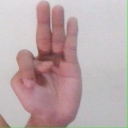
अक्षर: भ